Question: Please indicate a possible affordance area of fork that can be used for holding
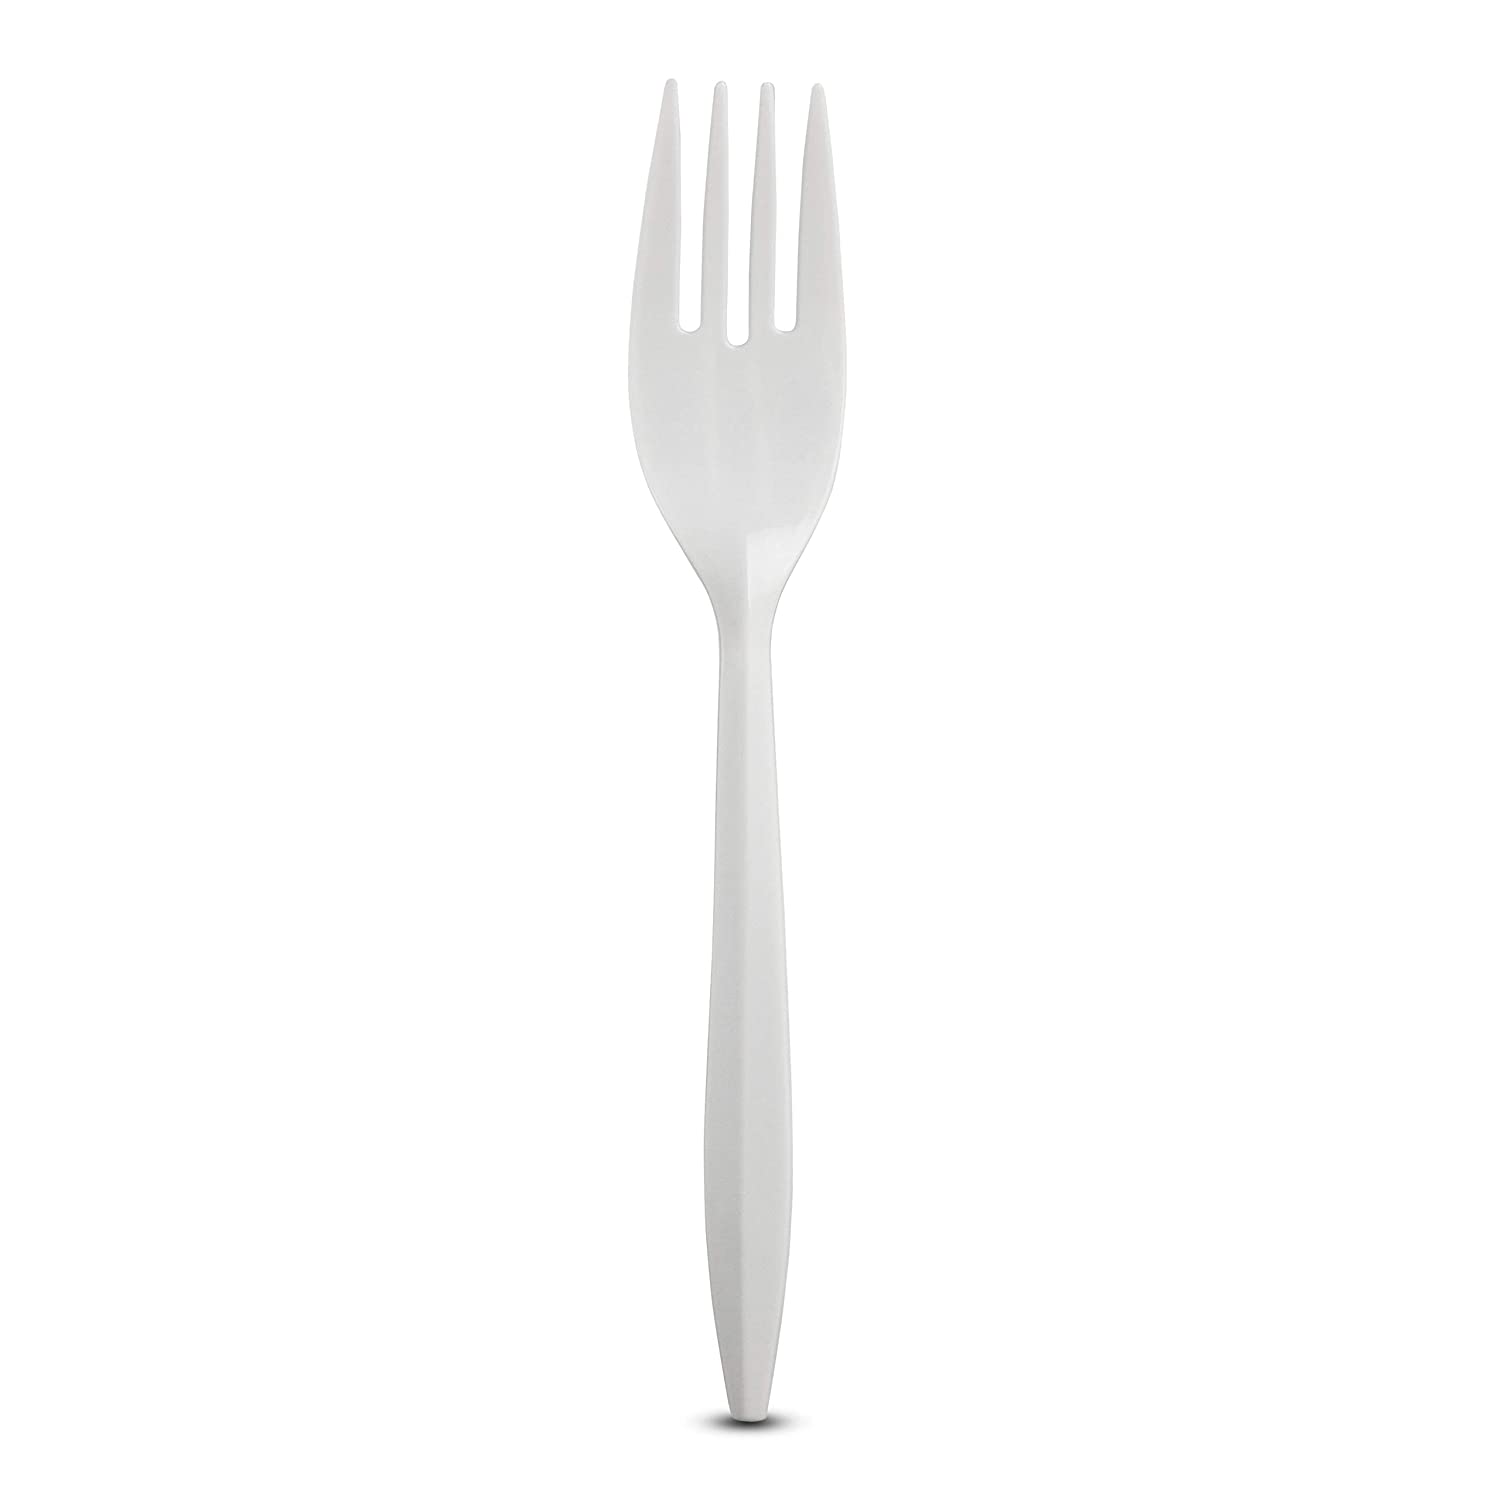
Answer: [695.224, 694.079, 790.618, 1427.632]